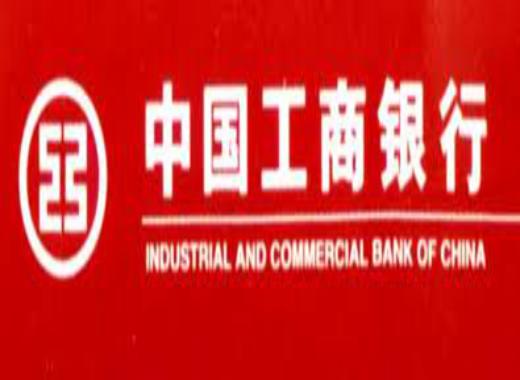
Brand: icbc-1
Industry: Others